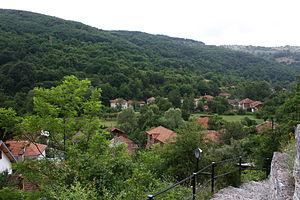
Openitsa est un village du sud-ouest de la Macédoine du Nord, situé dans la municipalité d'Ohrid. Le village comptait 58 habitants en 2002.